Geitodoris planata

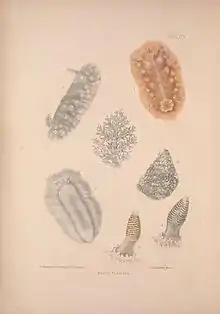
Drawing of "Geitodoris planata" by Albany Hancock published in 1847.

The body is oval. Mantle is rigid. Dorsum is covered by rounded, stalked tubercles. Background color is grayish-brown with some dark brown irregular patches. The color fades and becomes more translucent towards the mantle margin. Larger tubercles surrounded with opaque white pigment. Rhinophores and gill are usually the same color as the dorsum with white tips. The maximum recorded body length is 65 mm.